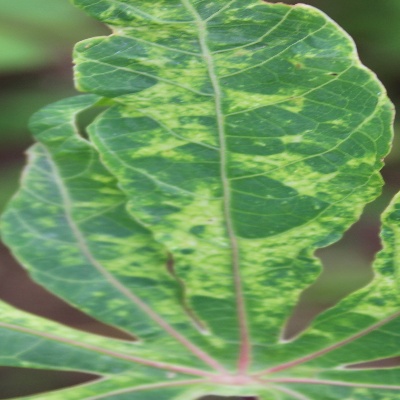
Crop: Cassava
Condition: mosaic